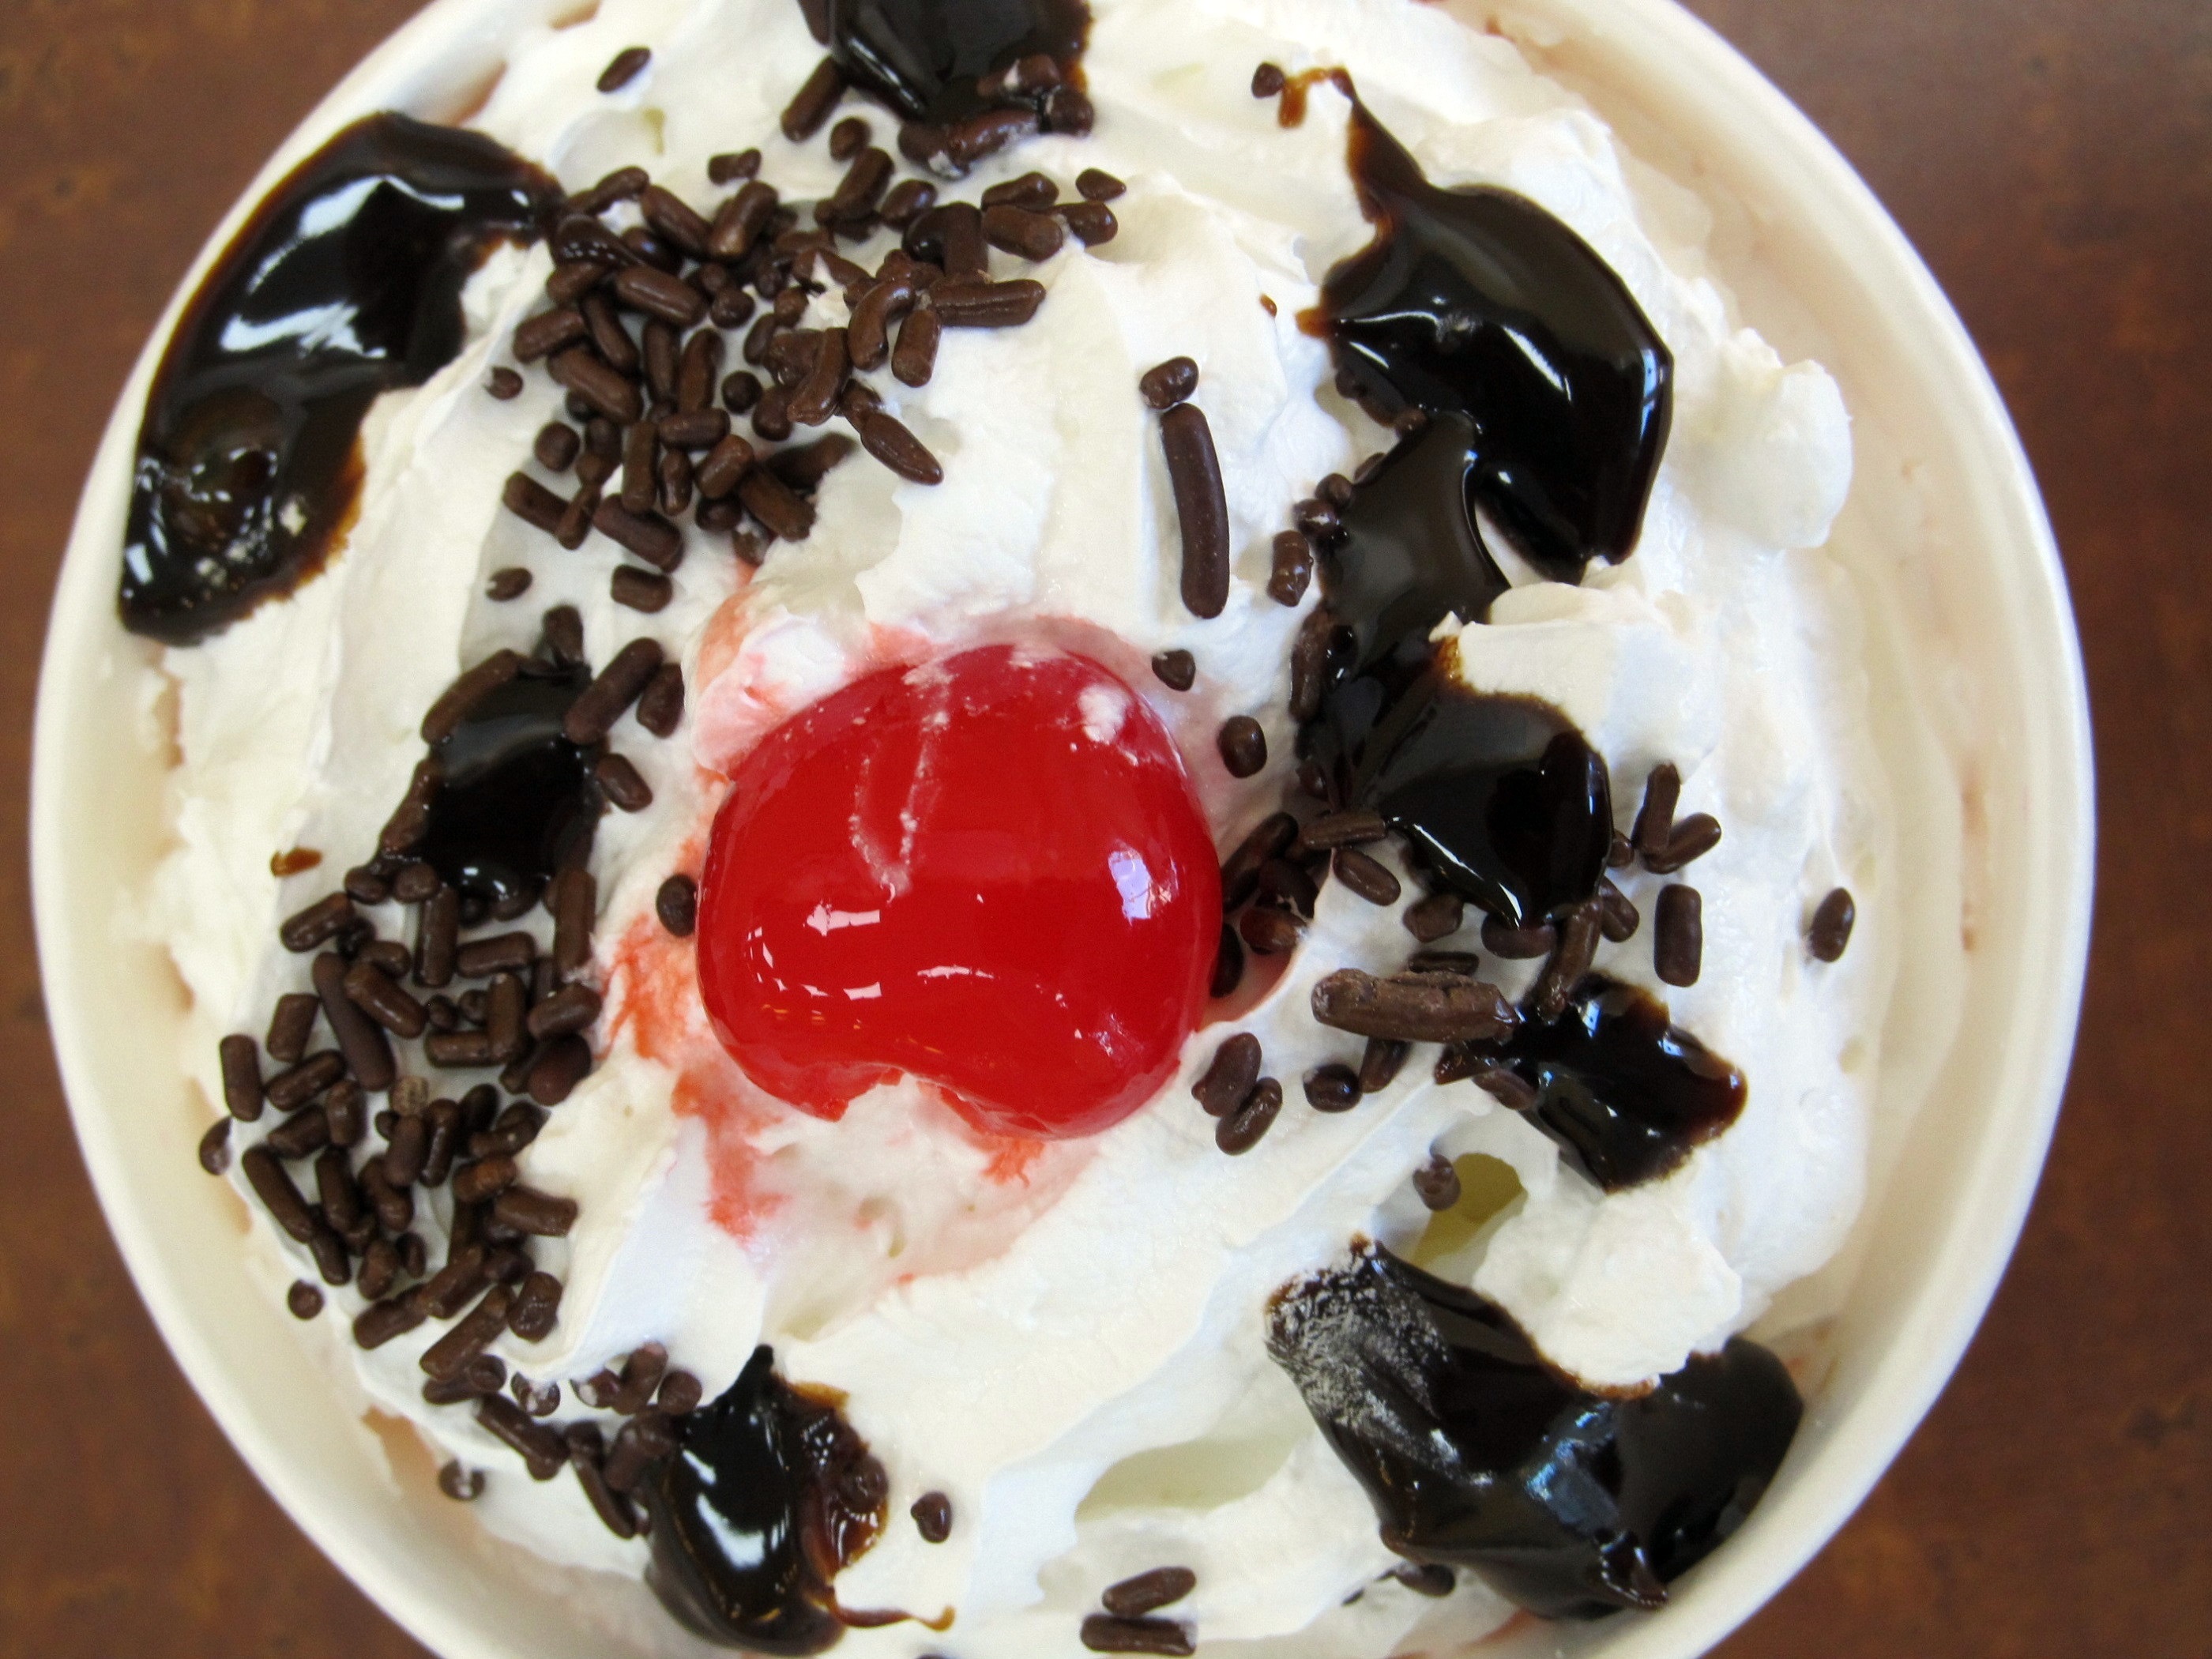
fruit, sweet, dish, meal, food, produce, breakfast, chocolate, snack, ice cream, dessert, cuisine, sauce, cream, dairy product, whipped cream, tasty, cherry, treat, sprinkles, sundae, frozen yogurt, pavlova, snack food, semifreddo, hot fudge